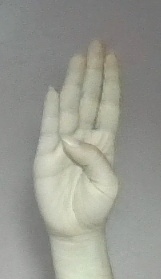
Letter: kaaf